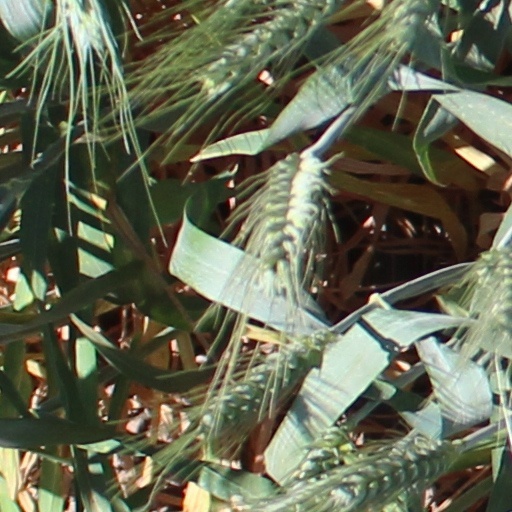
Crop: wheat